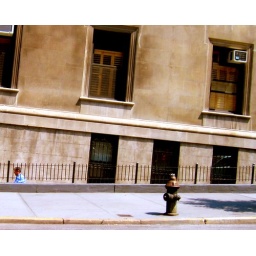
man in blue shirt ascending stairs